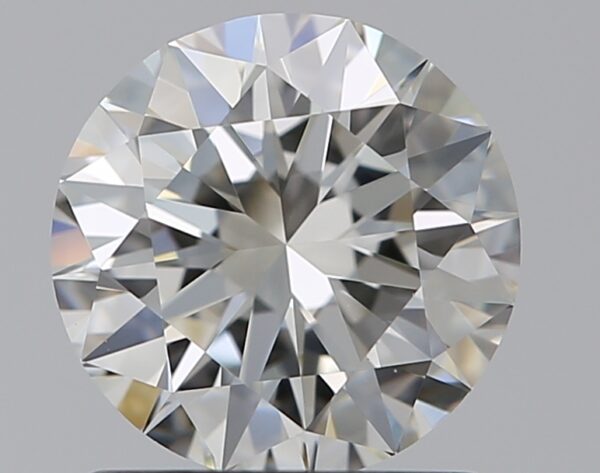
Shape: round
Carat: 1
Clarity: VVS1
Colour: I
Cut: EX
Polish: EX
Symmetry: EX
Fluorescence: N
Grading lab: GIA
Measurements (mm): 6.38 x 6.43 x 3.96